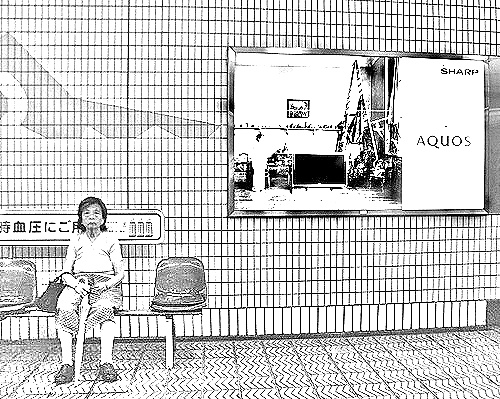
Portrait style: Sketch Portrait